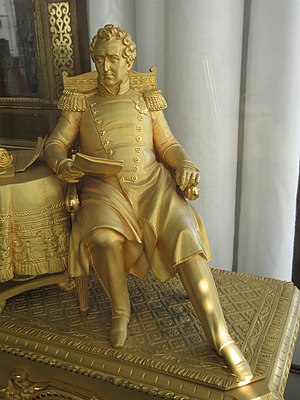
Statue / Ekstern henvisning
Et eksempel på en statuette - en forgyldt statuette af en siddende Christian VIII. Denne befinder sig på Rosenborg Slot.
Udsnit af forgyldt statuettefigur forestillende en siddende kong Christian 8. af Danmark - nok fremstillet i 1840'erne. Kunstnernavn ikke oplyst. Befinder sig på Rosenborg Slot i København.
En statue er en skulptur, der som regel forestiller en person. Der kan dog også være flere personer eller dyr.